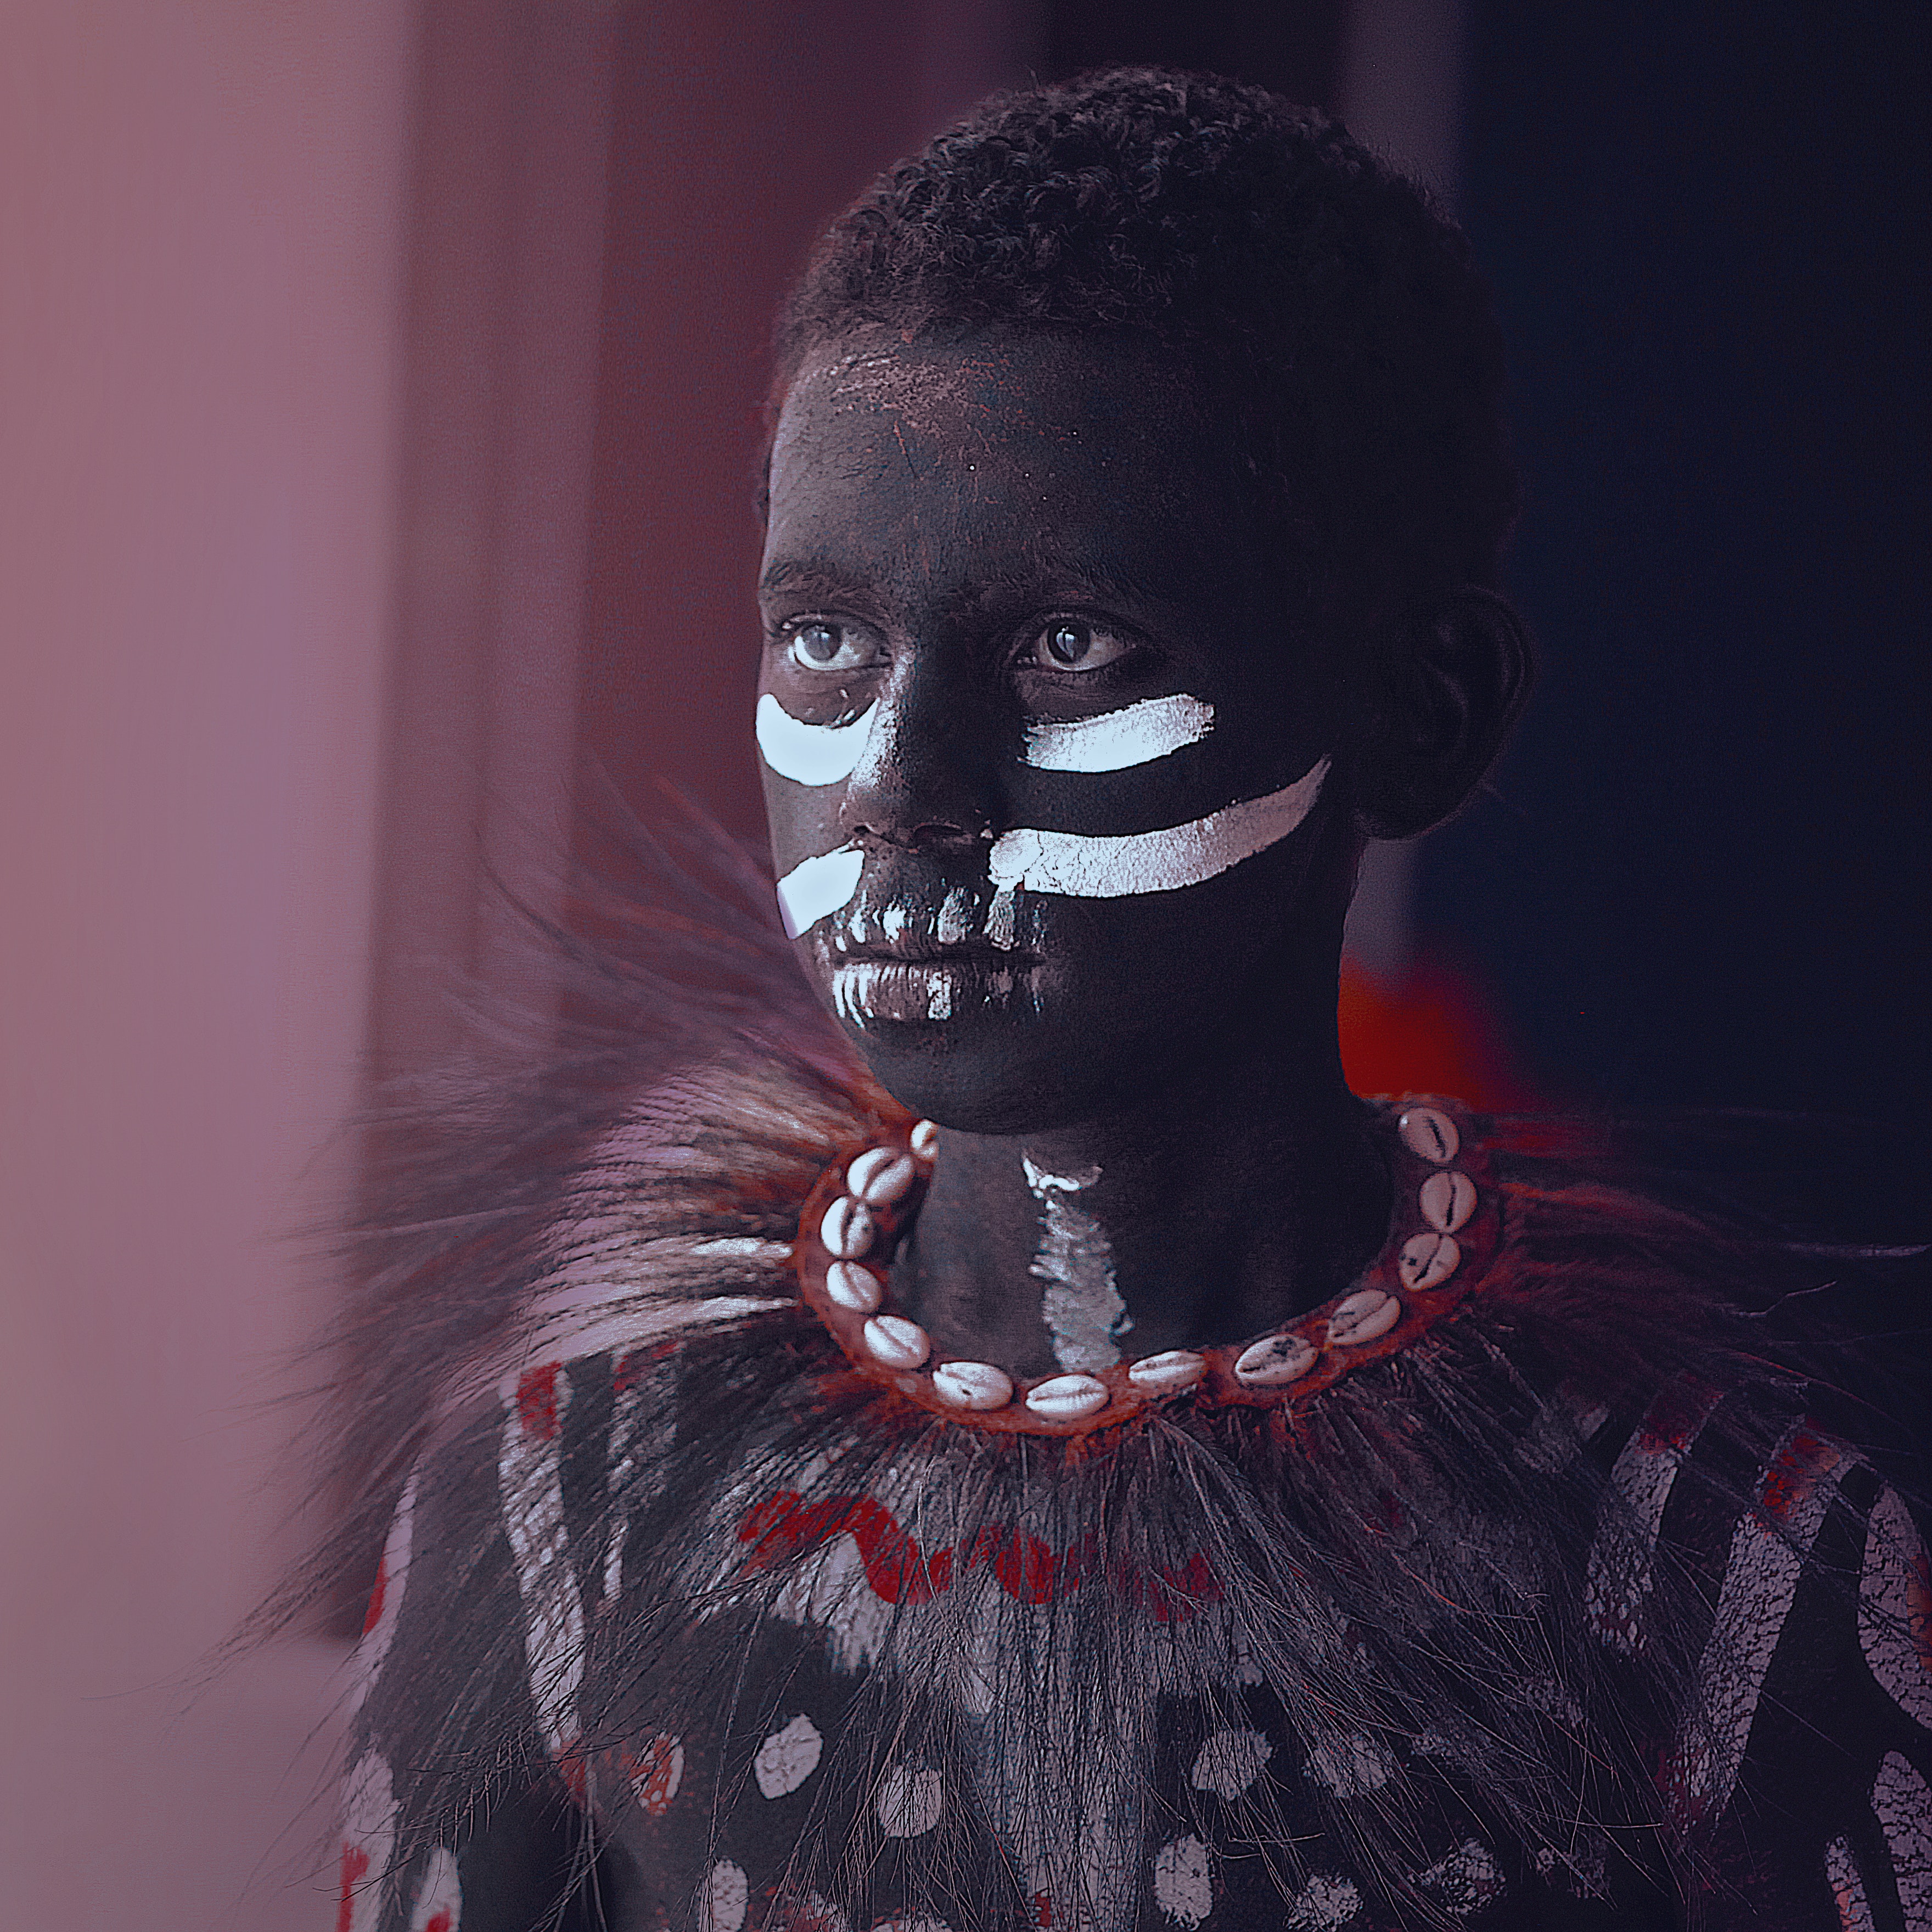
darkness, human, girl